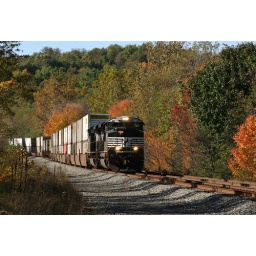
An eastbound NS stack train passes through the colorful western Pennsylvania foliage near Jeanette, PA.